Bill Bowman (baseball)

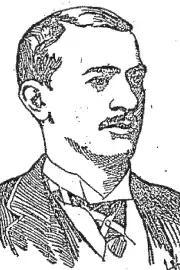

William George Bowman (January 23, 1867 in Chicago – December 28, 1944 in Chicago) was a catcher in Major League Baseball for the Chicago Colts (today known as the Chicago Cubs) in 1891. Bowman appeared in 15 games for the Colts, batting just .089 (4-for-45) with one double and five RBI. He died on April 6, 1944, in Arlington Heights, Illinois.